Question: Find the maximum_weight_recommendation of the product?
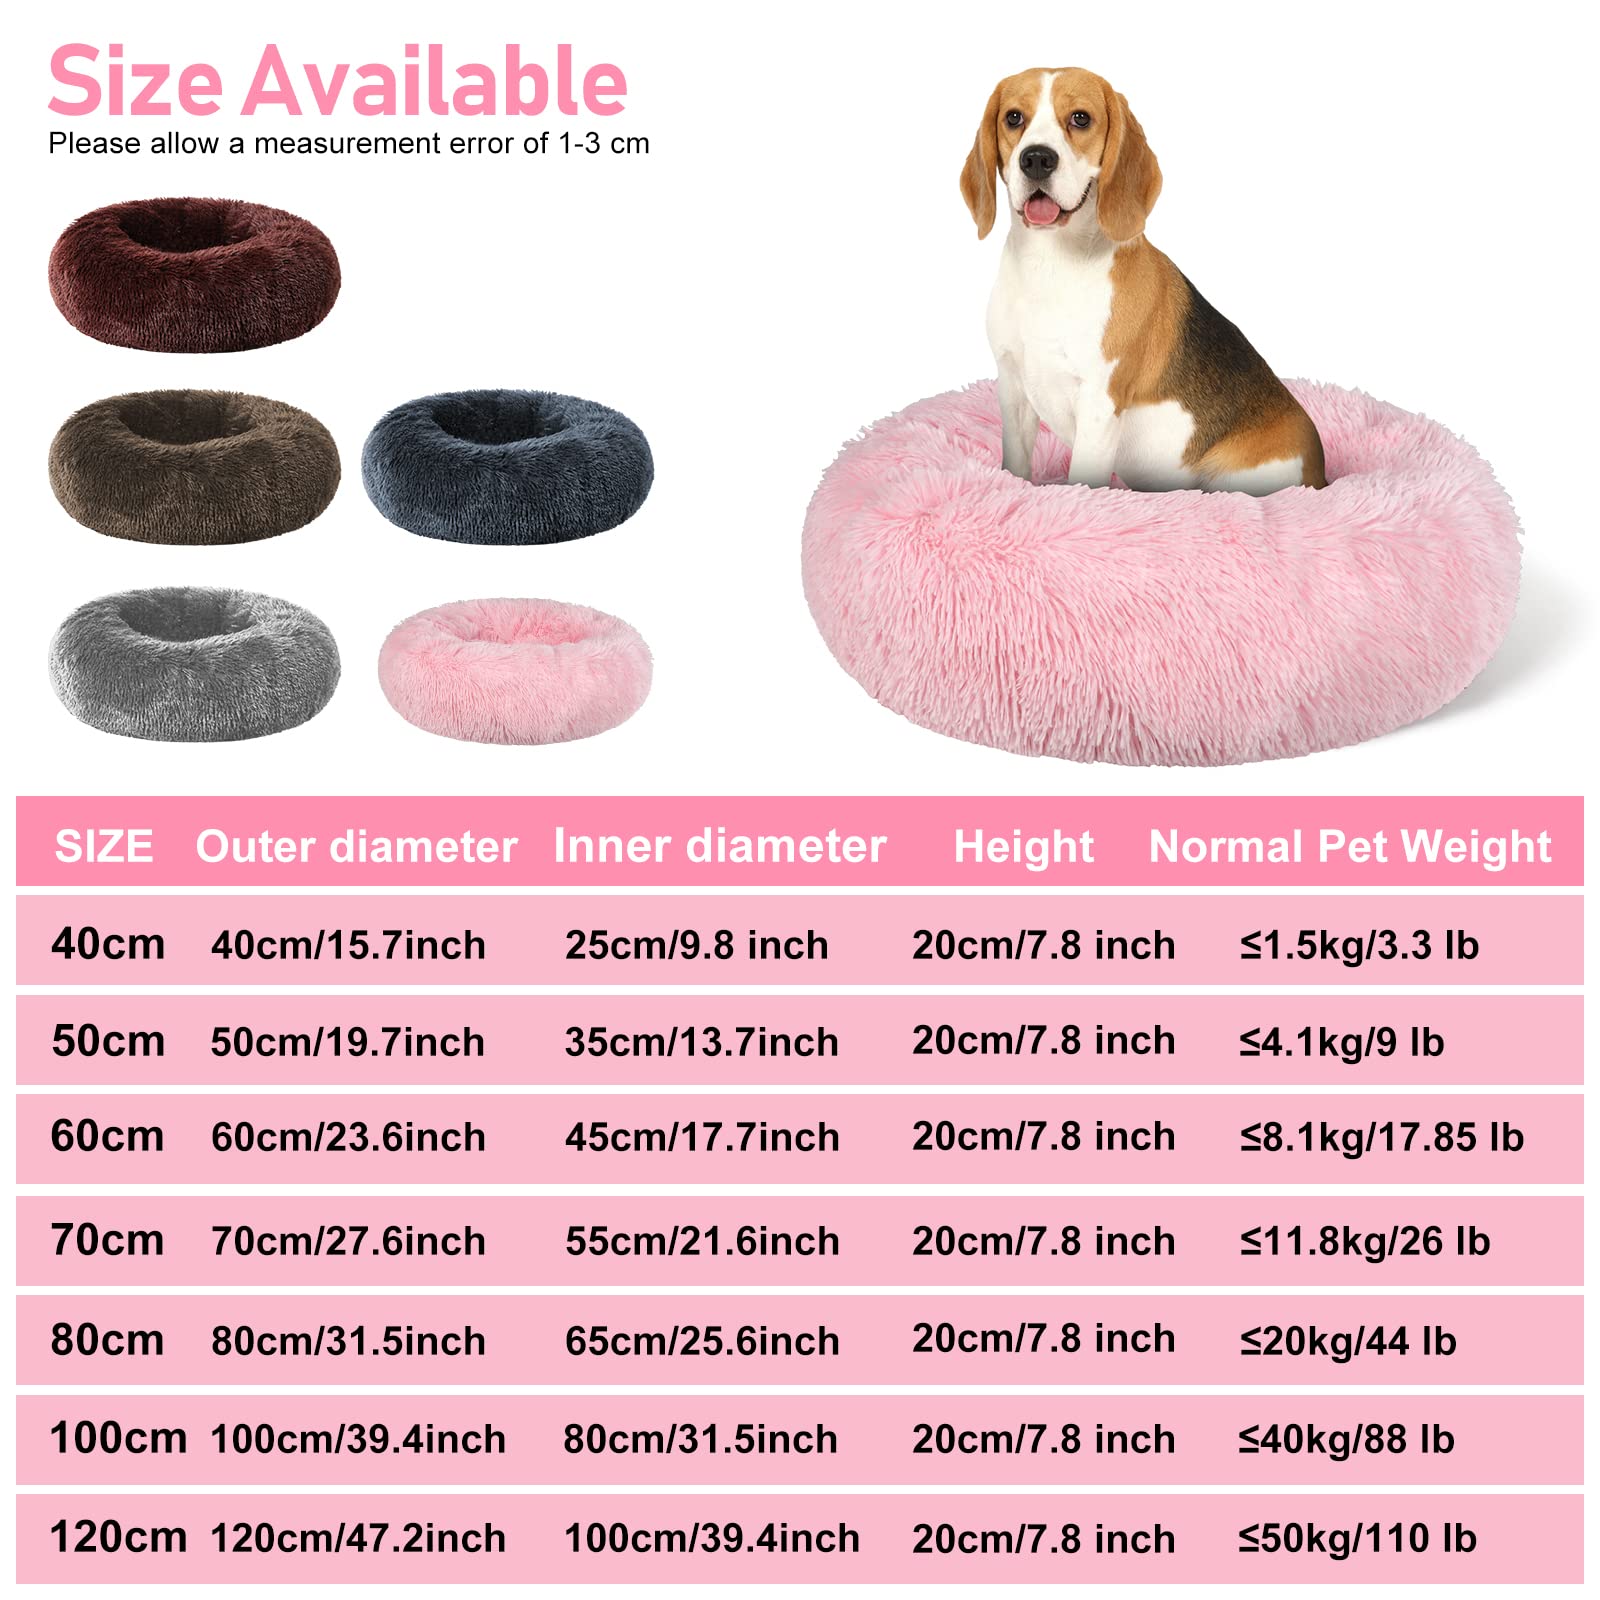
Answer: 110 pound